Wat Kham Chanot

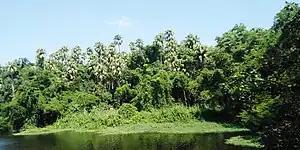
Kham Chanot forest

Wat Kham Chanot is a buddhist temple near Ban Kham Chanot, Amphoe Ban Dung, Udon Thani Province in Northeastern Thailand. It is located in the Wang Nakhin area at a lake where the Nāga, a mythical large snake, is supposed to be living.